Cabinet of Barbados

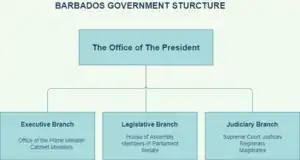
Simplification of the government structure of Barbados

The Cabinet are individuals of Barbados which execute the duties of the Government of Barbados.